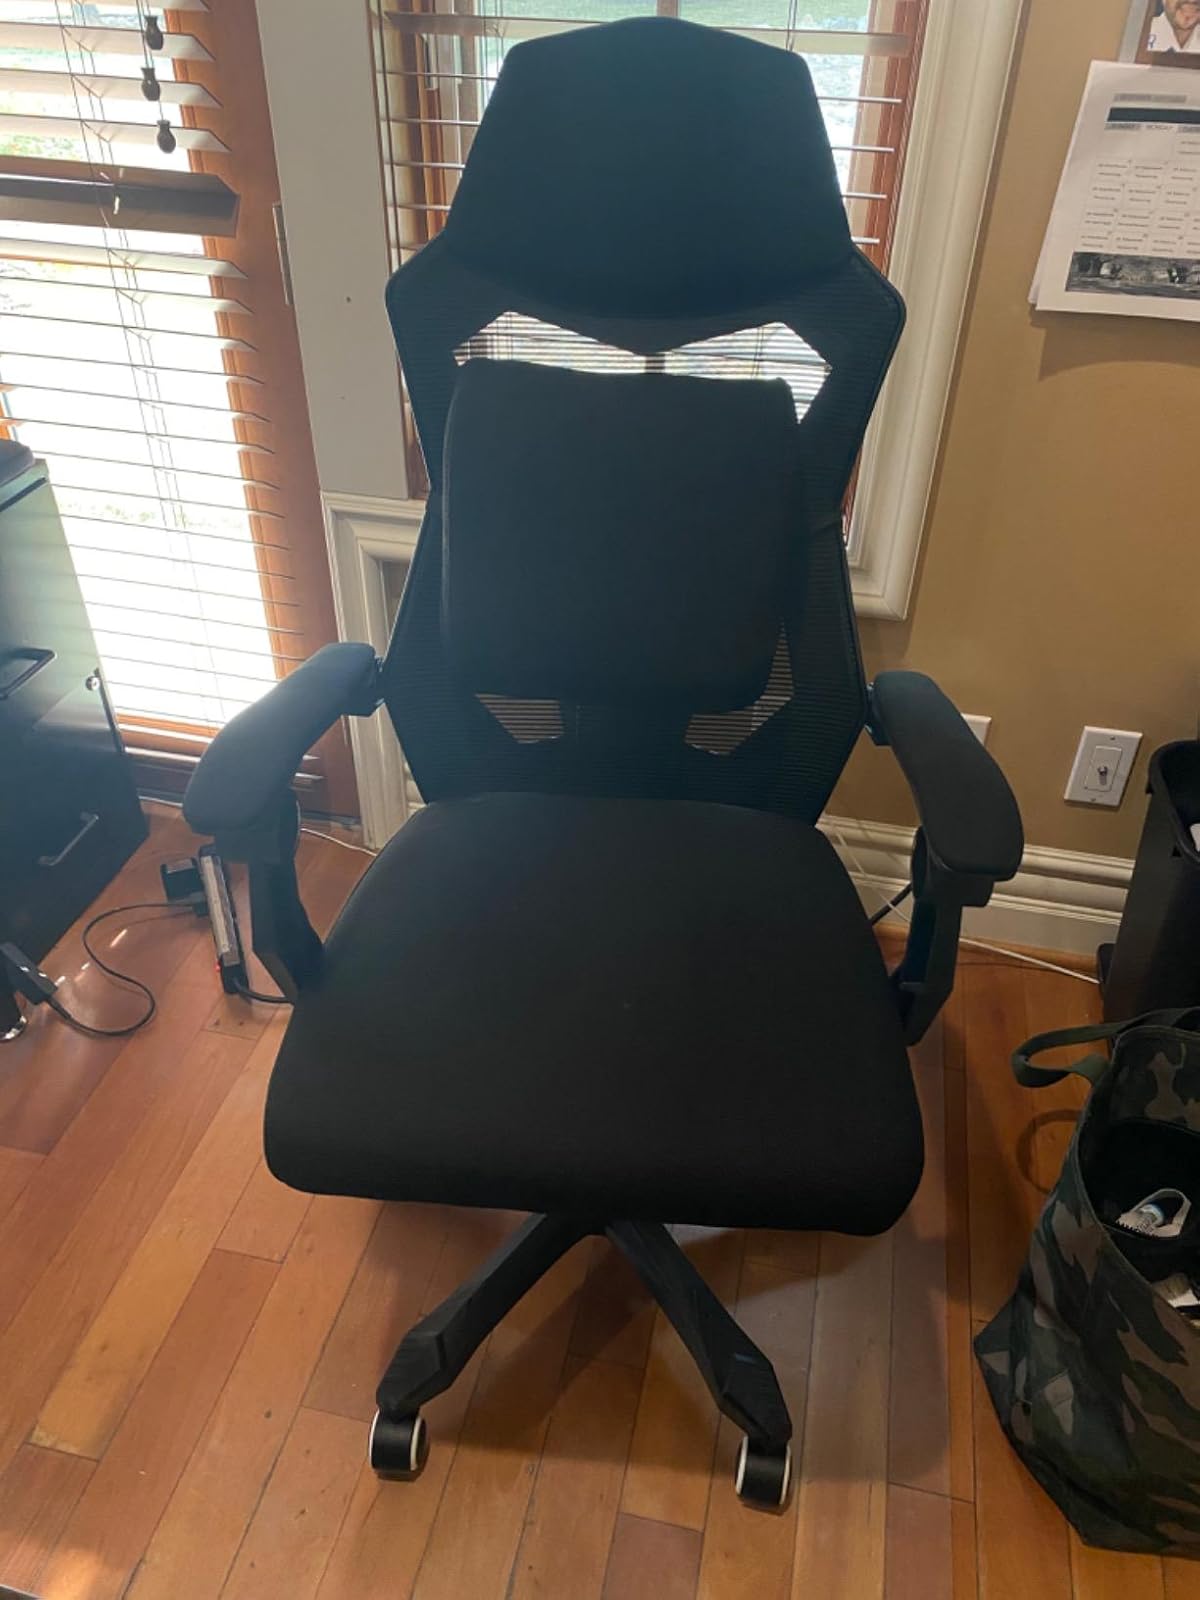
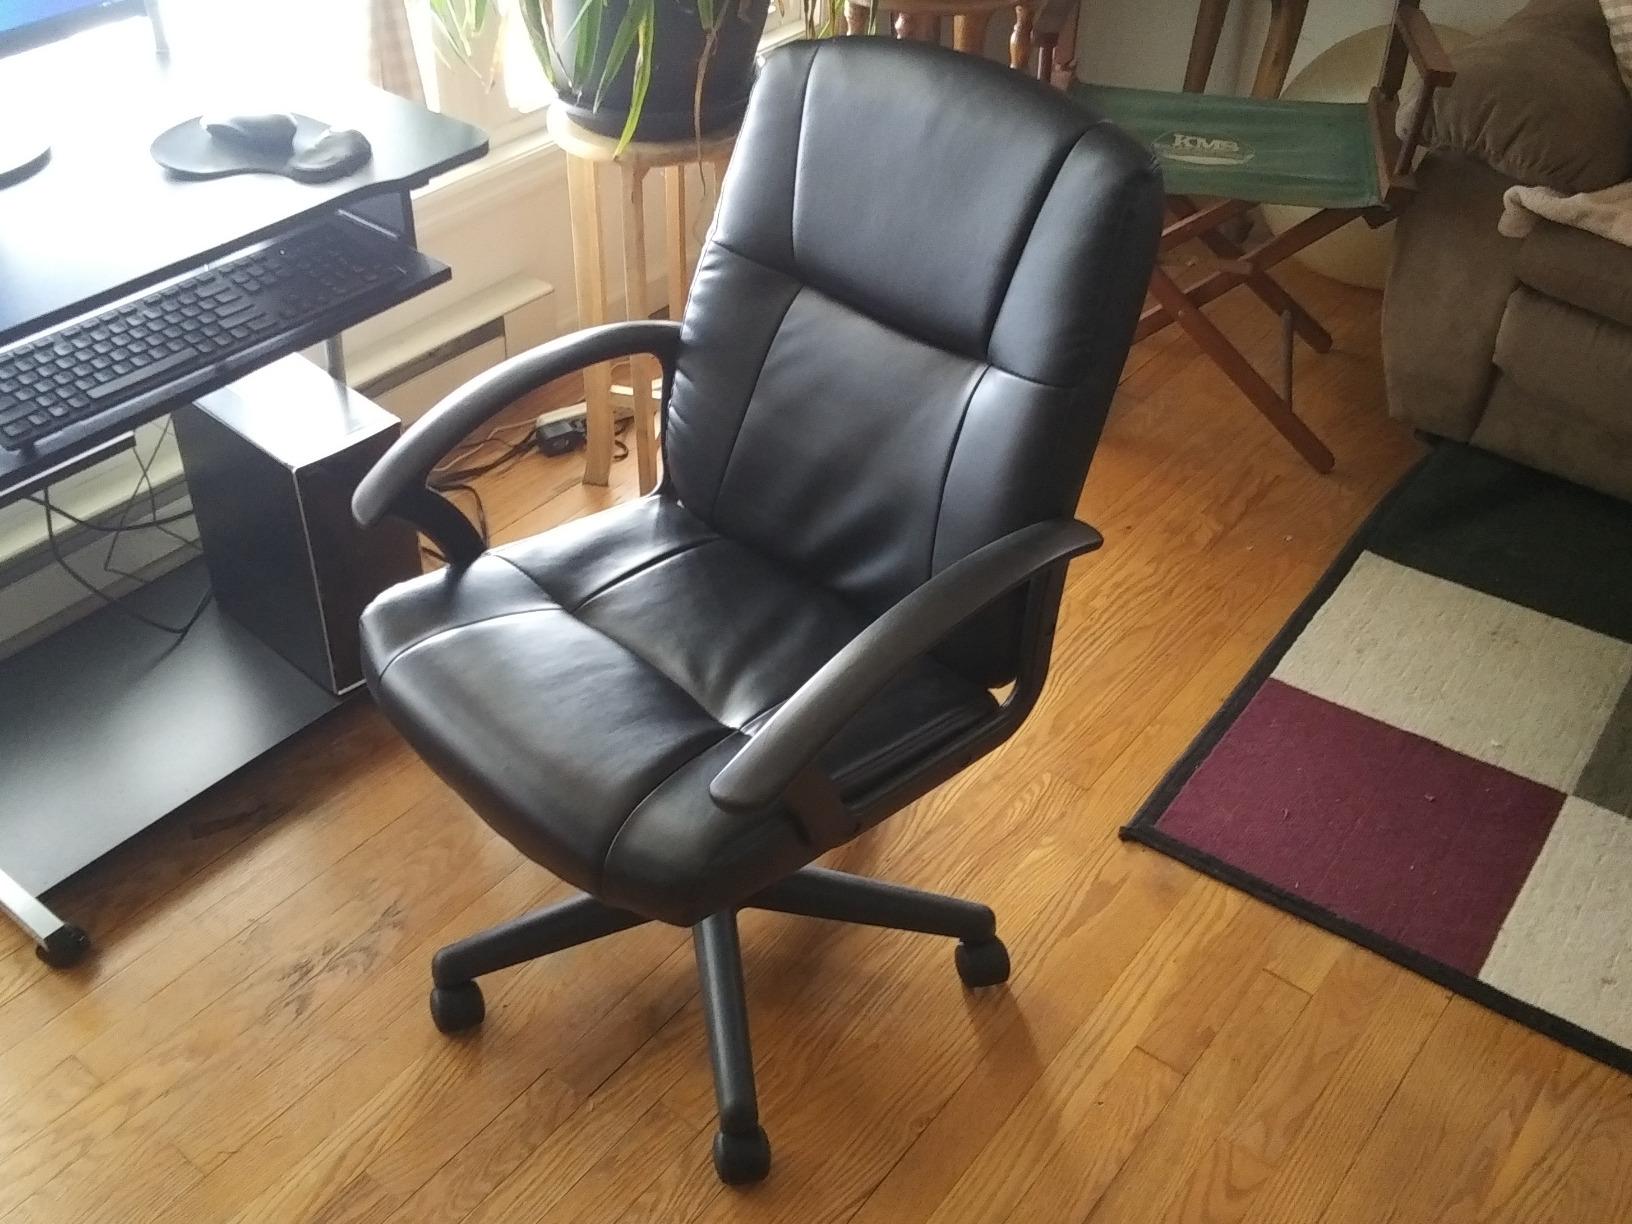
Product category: items_chair
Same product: no